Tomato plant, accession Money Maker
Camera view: horizontal (90 deg, fisheye); turntable rotation: 180 degrees
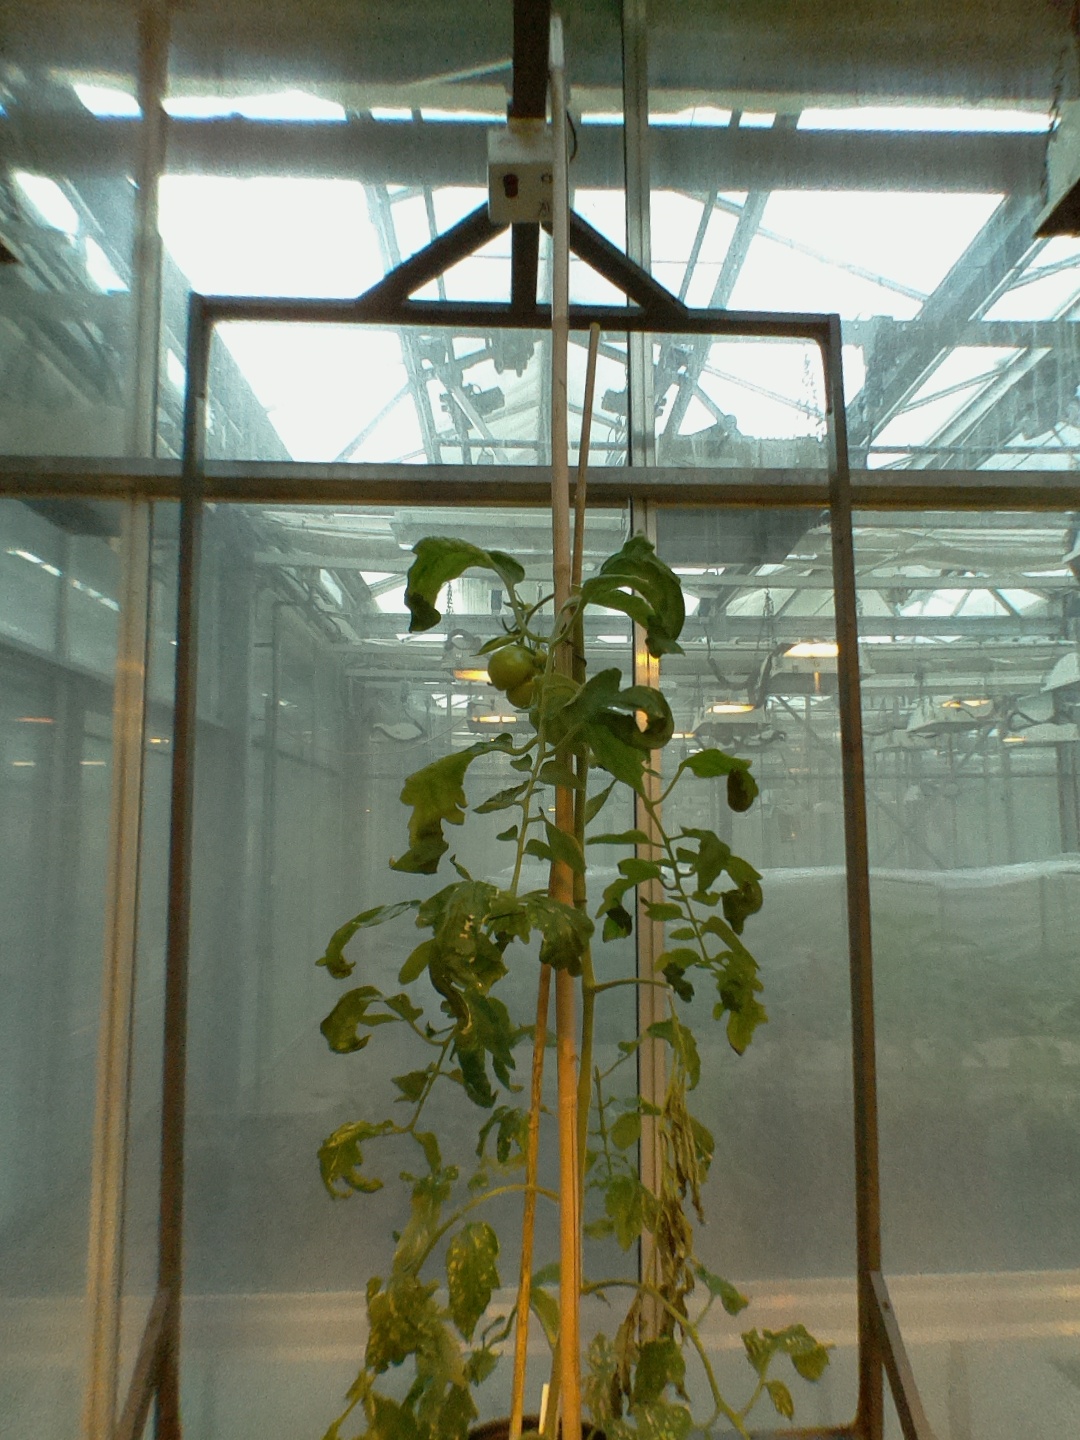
BBCH growth stage 74: 40%-50% of final fruit size